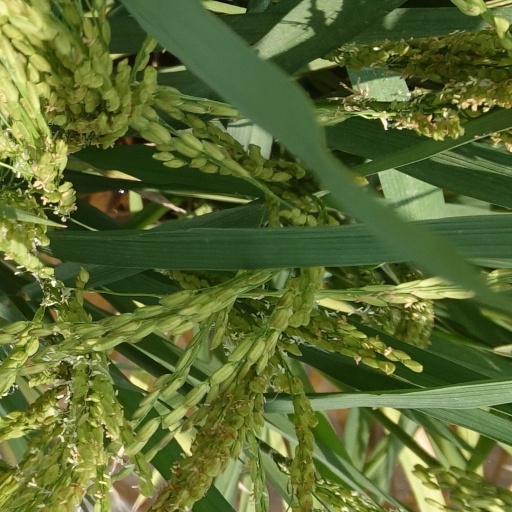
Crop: rice